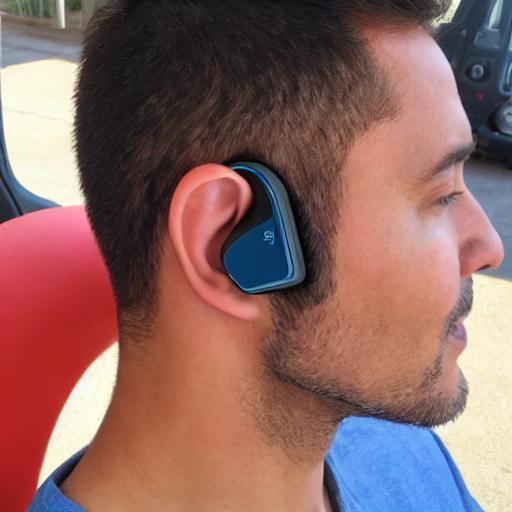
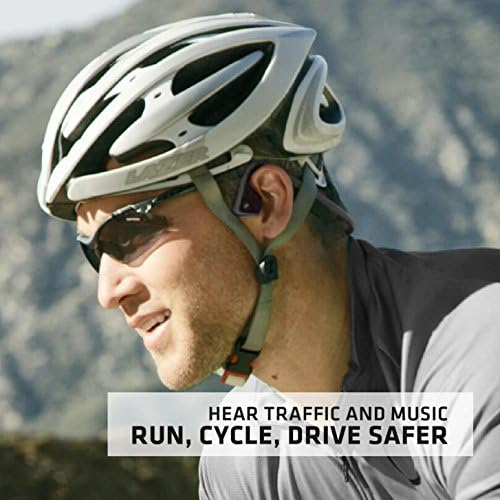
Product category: headphones
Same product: no